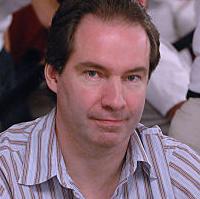
Age: 41